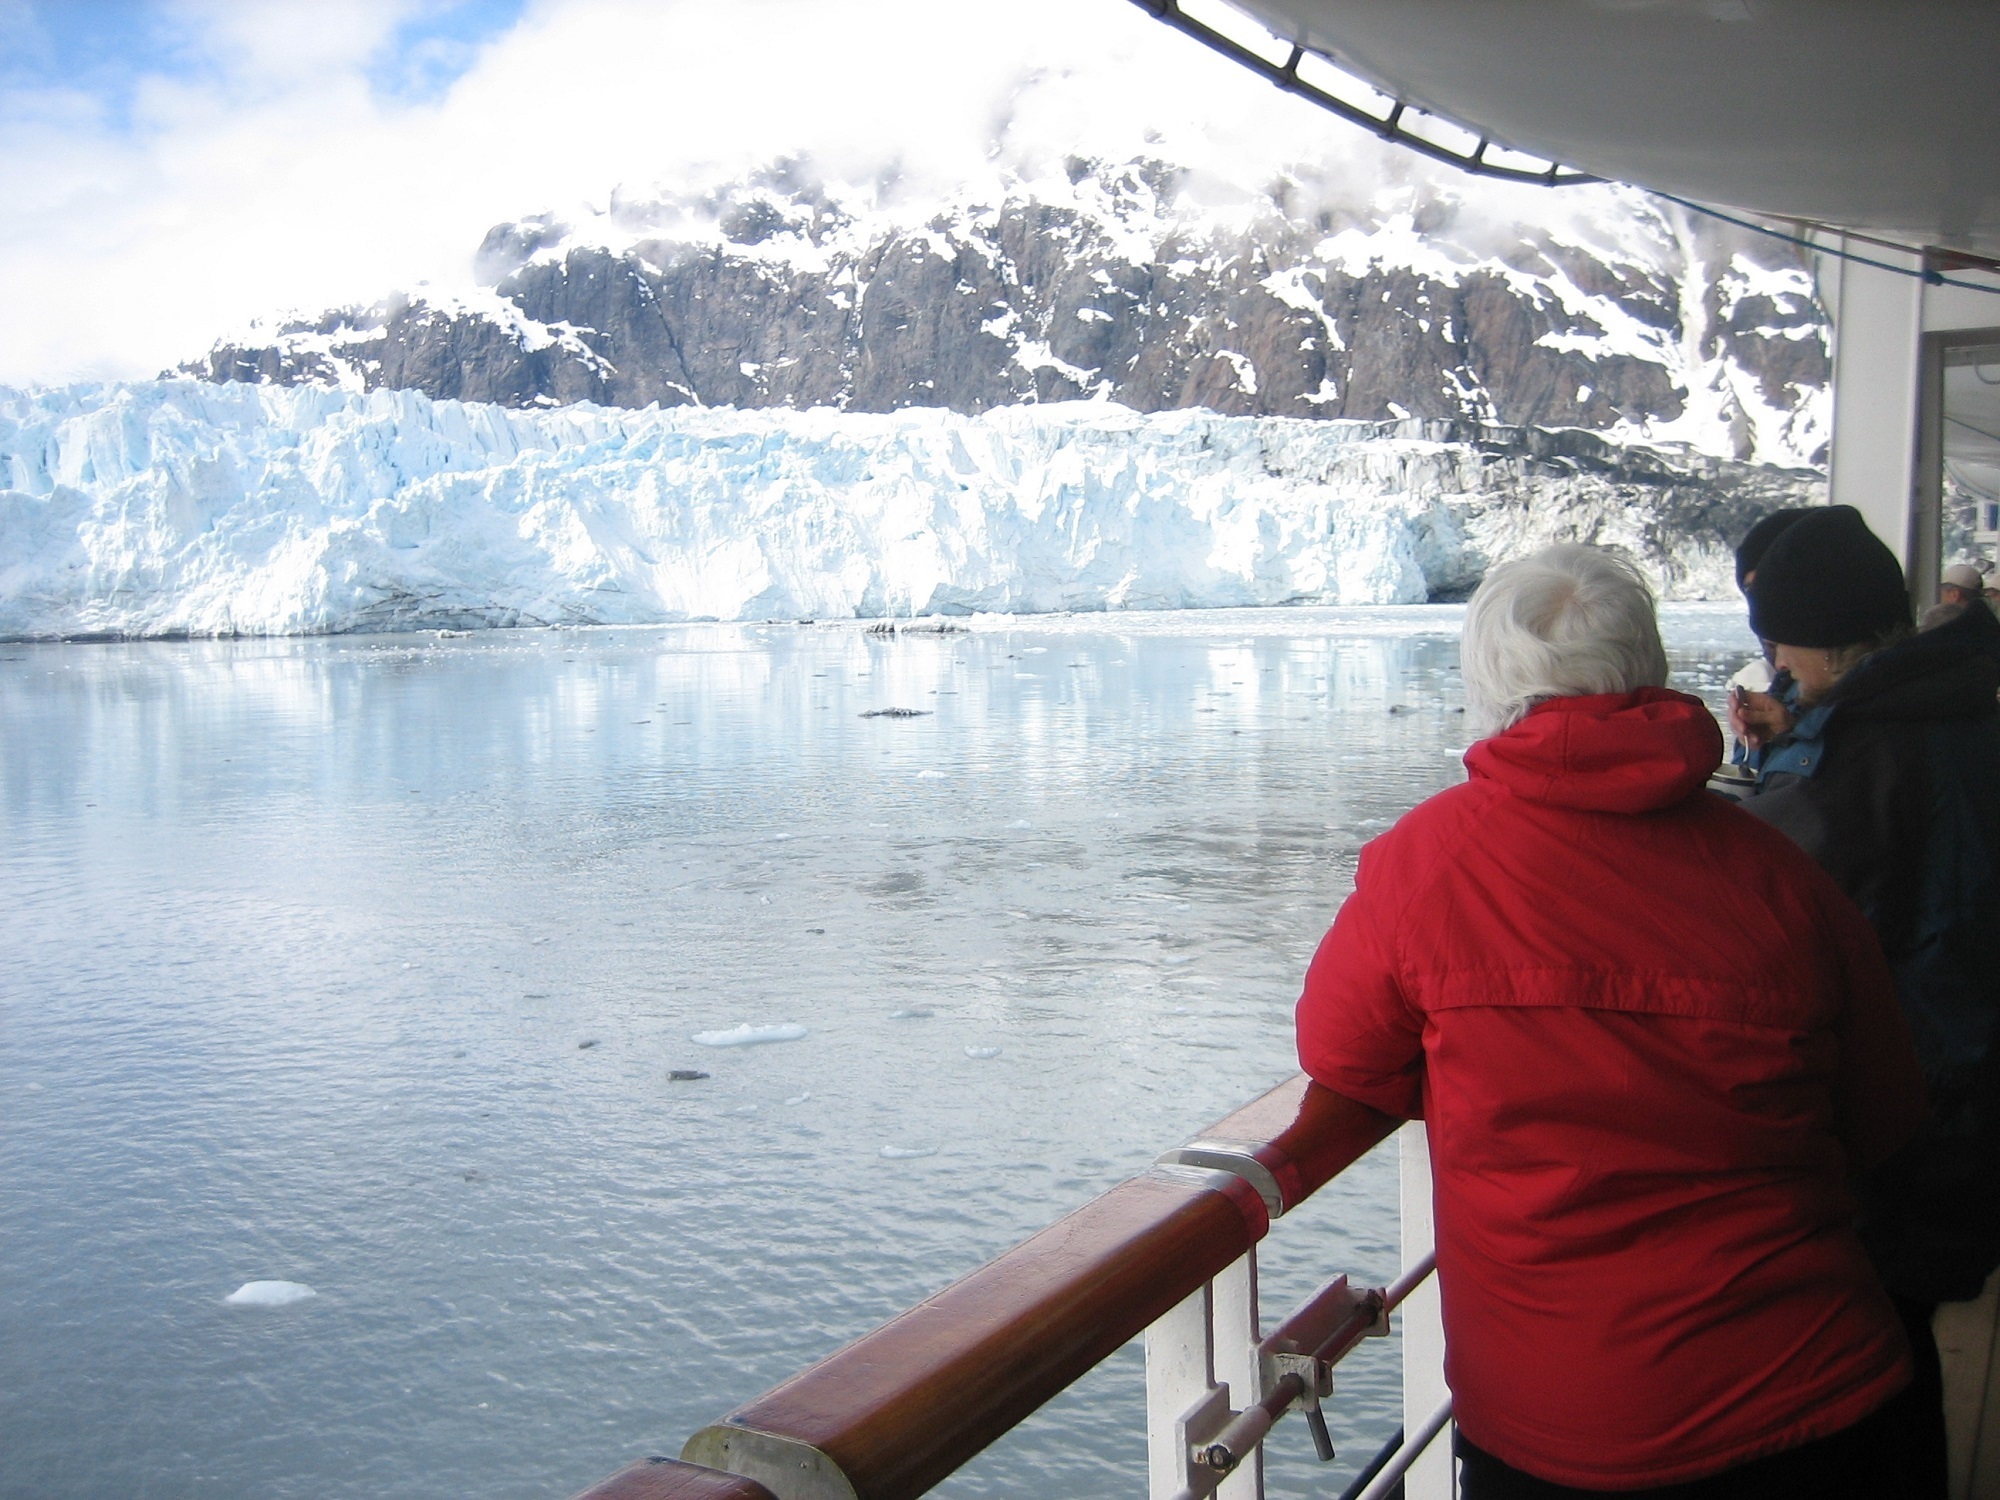
sea, water, ocean, mountain, snow, winter, sky, boat, lake, rail, vacation, travel, recreation, ice, relax, scenic, glacier, usa, holiday, sightseeing, fjord, arctic, tourism, leisure, tourists, sail, alaska, cruise ship, glacier bay, glacial landform, sea ice, water resources